Receiver operating characteristic

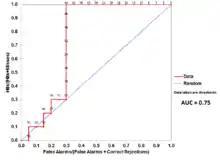
ROC Curve

Consider the point that corresponds to a threshold of 74. The TOC curve shows the number of hits, which is 3, and hence the number of misses, which is 7. Additionally, the TOC curve shows that the number of false alarms is 4 and the number of correct rejections is 16. At any given point in the ROC curve, it is possible to glean values for the ratios of formula_35 and formula_34. For example, at threshold 74, it is evident that the x coordinate is 0.2 and the y coordinate is 0.3. However, these two values are insufficient to construct all entries of the underlying two-by-two contingency table.